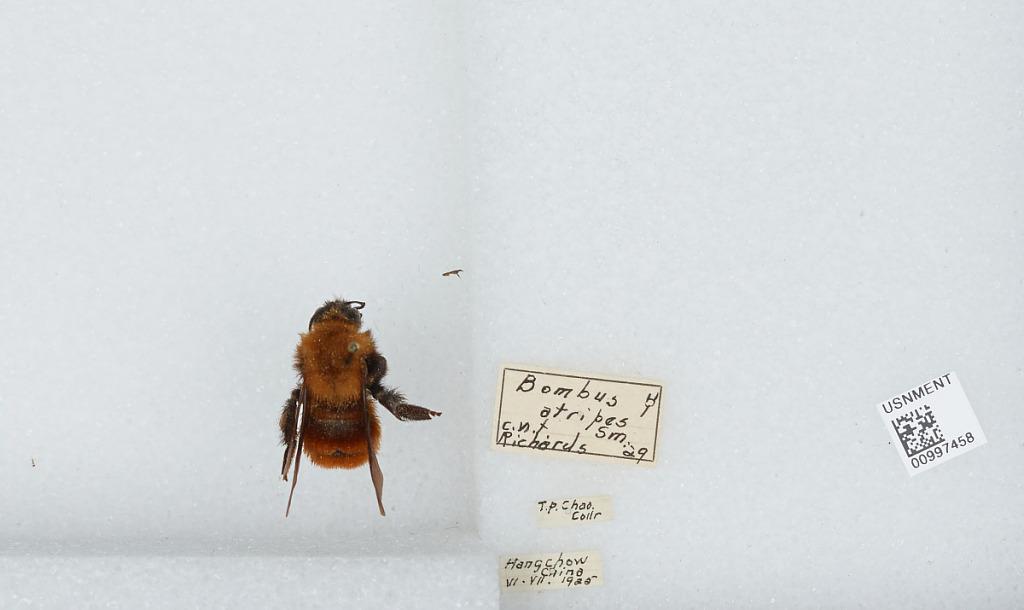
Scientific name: Bombus (Tricornibombus) atripes Smith
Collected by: T. Chao
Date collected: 1925-6-1
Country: China
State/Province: Zhejiang
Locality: Hangzhou